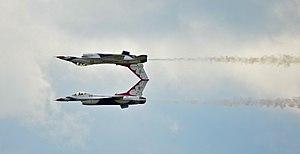
Figure de voltige de deux F-16 Fighting Falcon de la patrouille acrobatique Thunderbirds de l'US Air Force. Русский: Два истребителя F-16 выполняют фигуры высшего пилотажа 23 марта 2014 года во Флориде.